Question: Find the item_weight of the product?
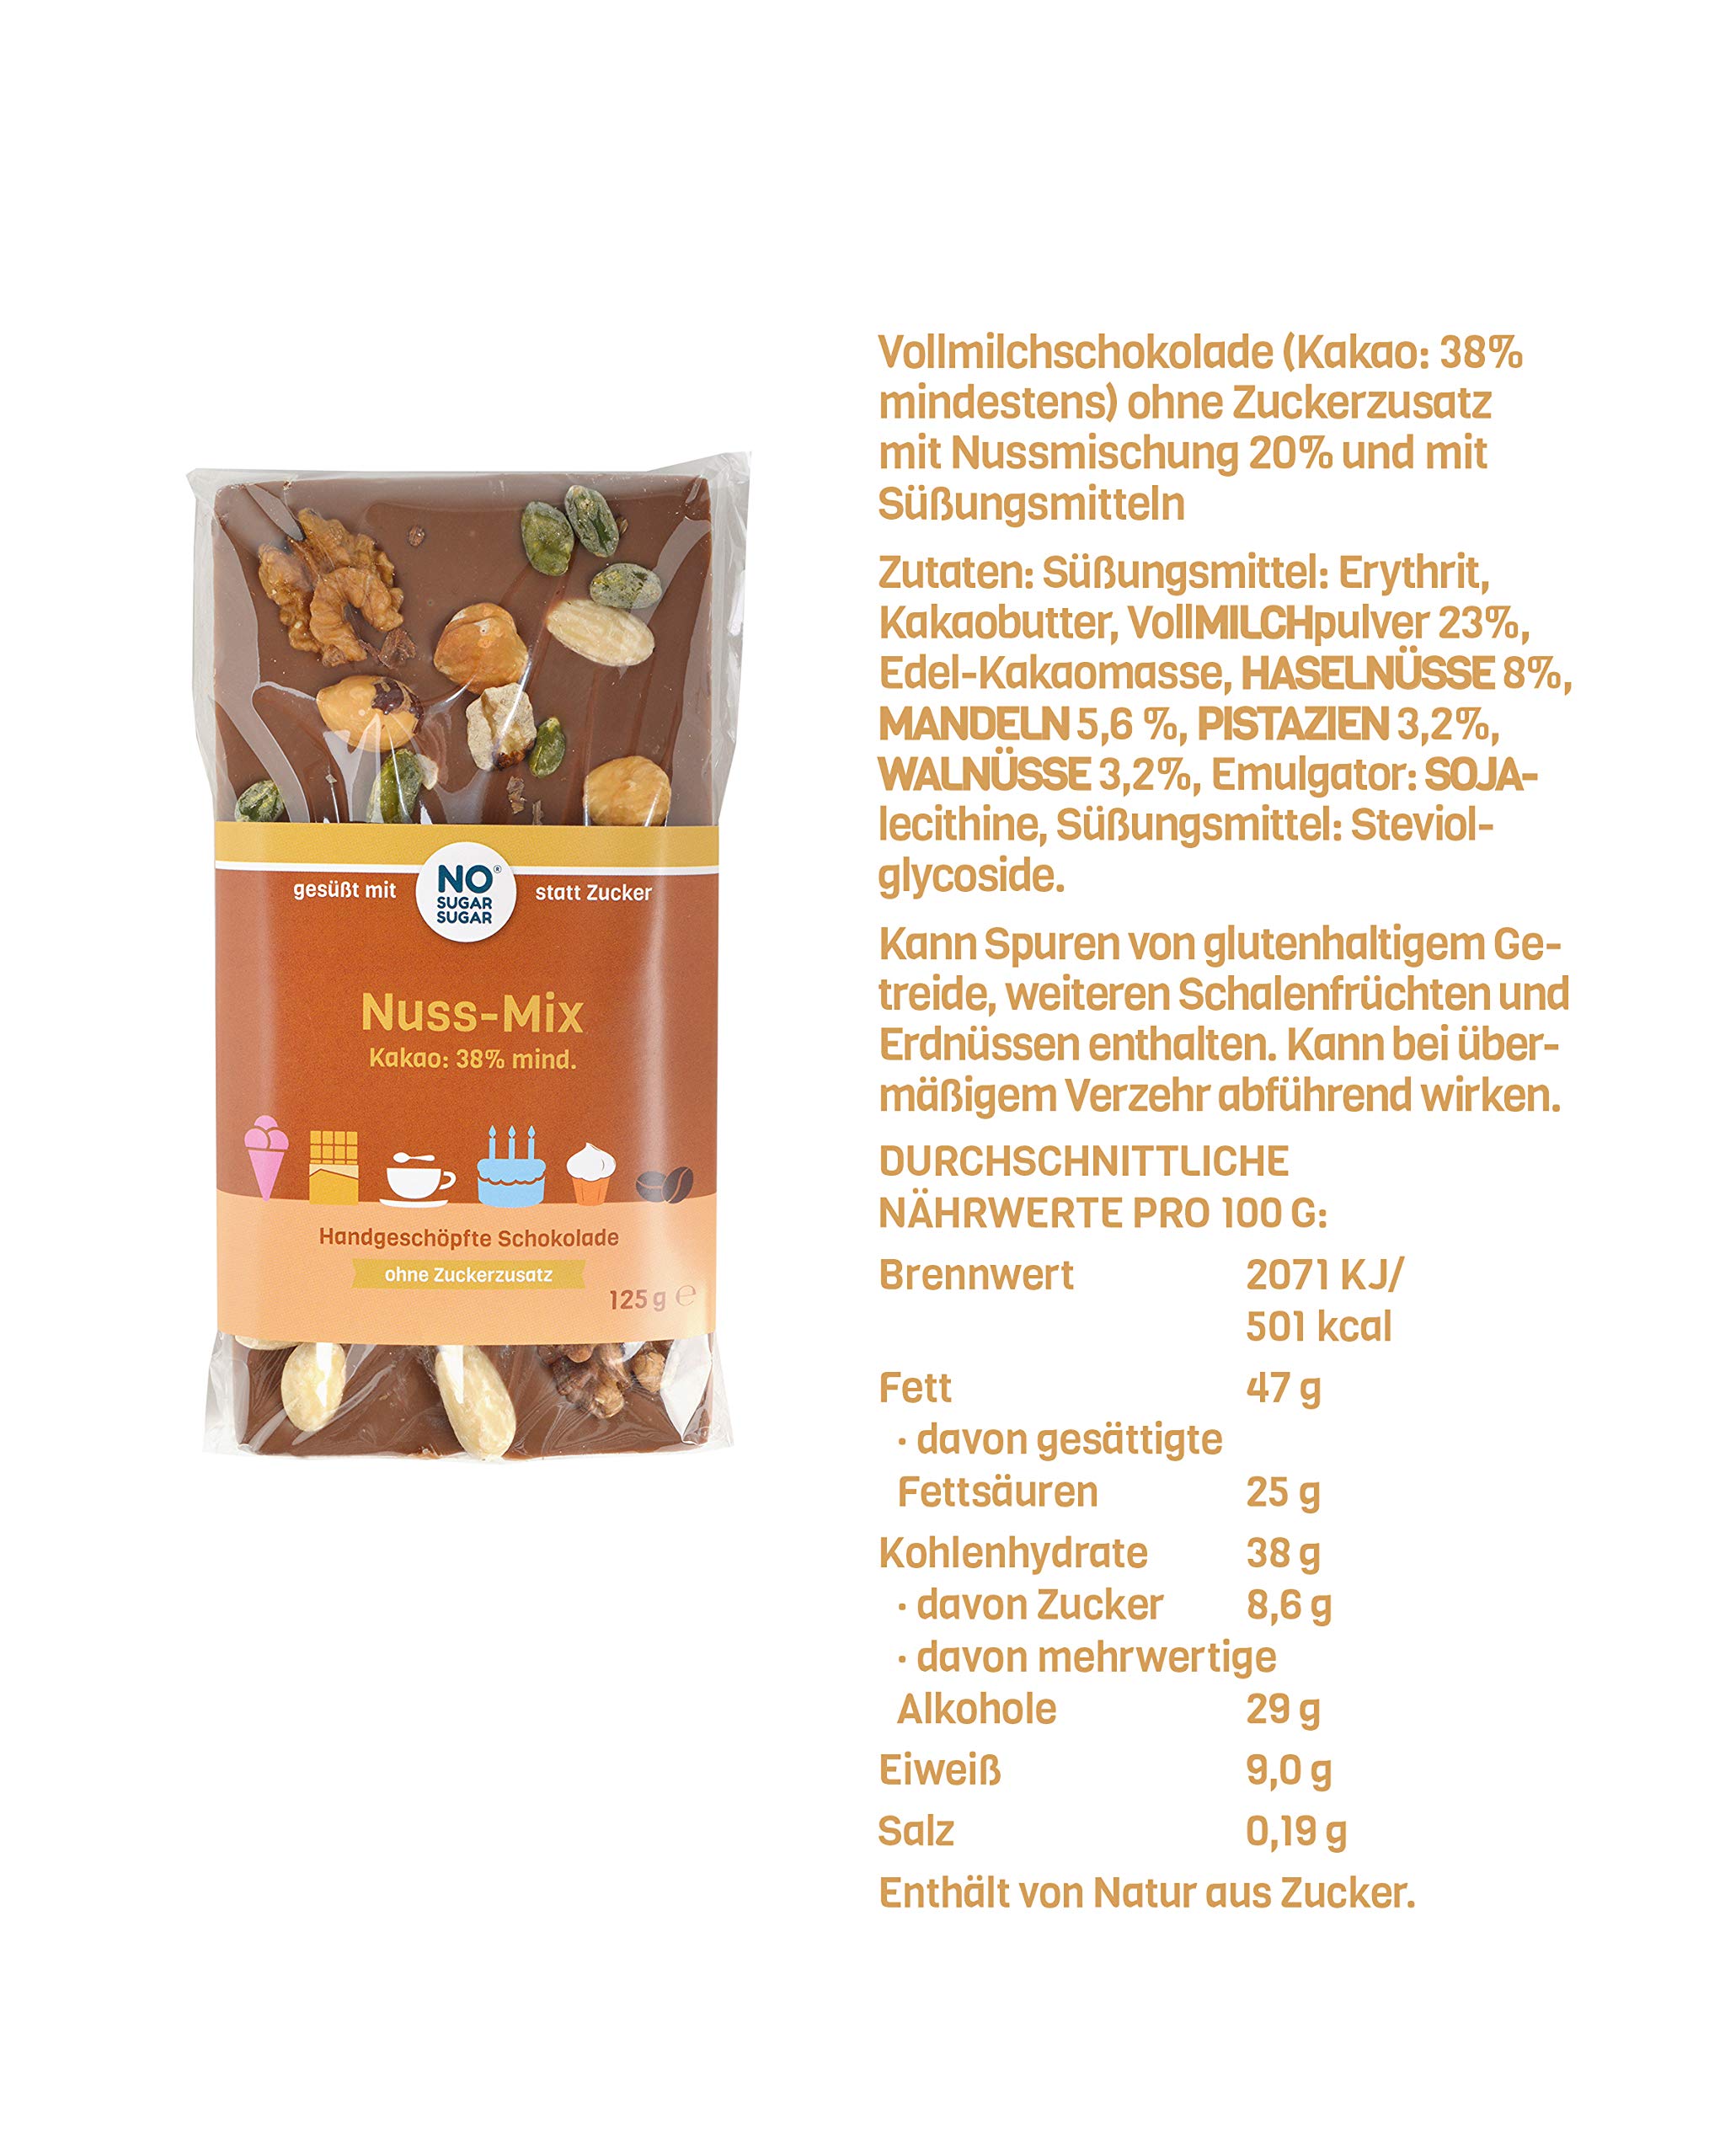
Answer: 20.0 pound